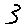
Label: 3